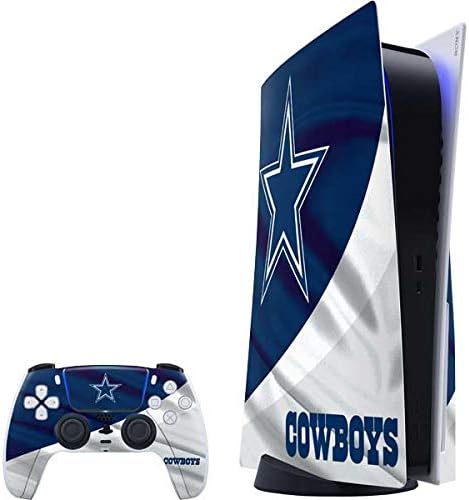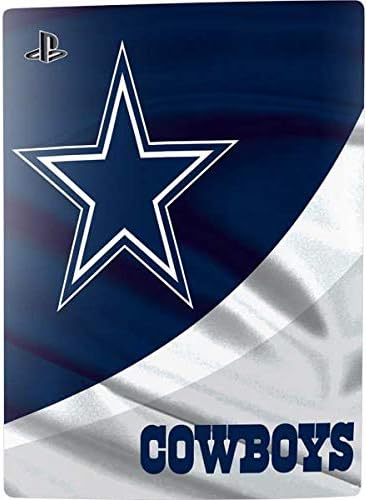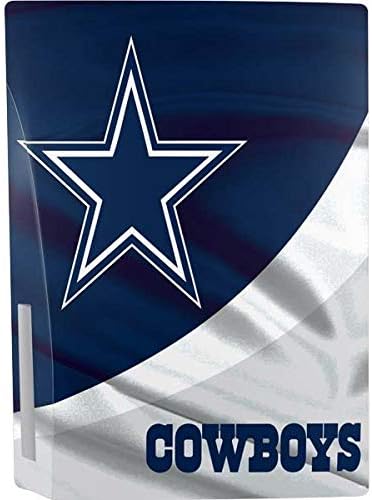
Skinit Decal Gaming Skin Compatible with PS5 Console and Controller - Officially Licensed NFL Dallas Cowboys Design
Category: All Electronics
The Dallas Cowboys PS5 Bundle skin will take your gaming setup to the next level. This Dallas Cowboys PS5 Bundle skin includes a decal for your PS5 console and PS5 controller and is cut with precision to not interfere with any of its buttons or motion censor.
Features: Skin fits the PlayStation 5 Console and Controller | NOT Compatible with the PS5 Digital Edition | What's Included: 1 PS5 Console Skin and 1 PS5 Controller Skin | Made with industry-leading 3M vinyl | Printed with bold 3D Print Technology